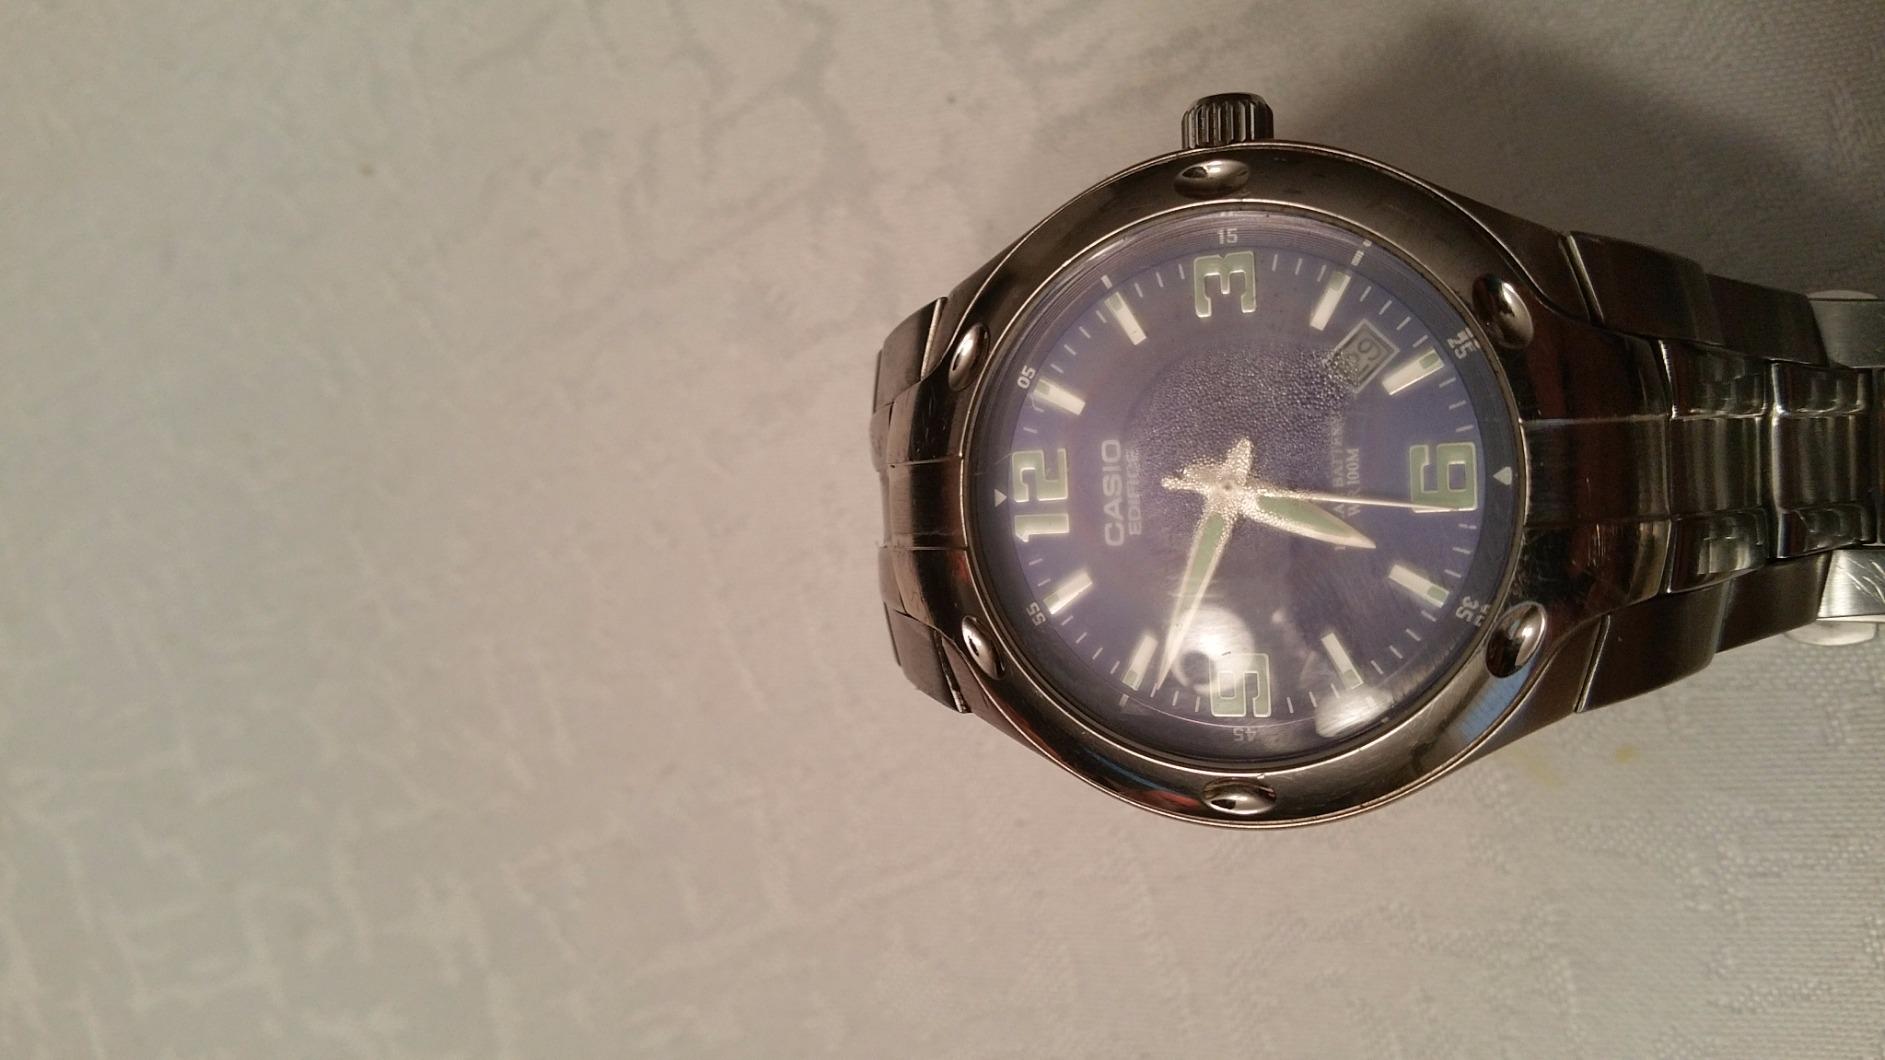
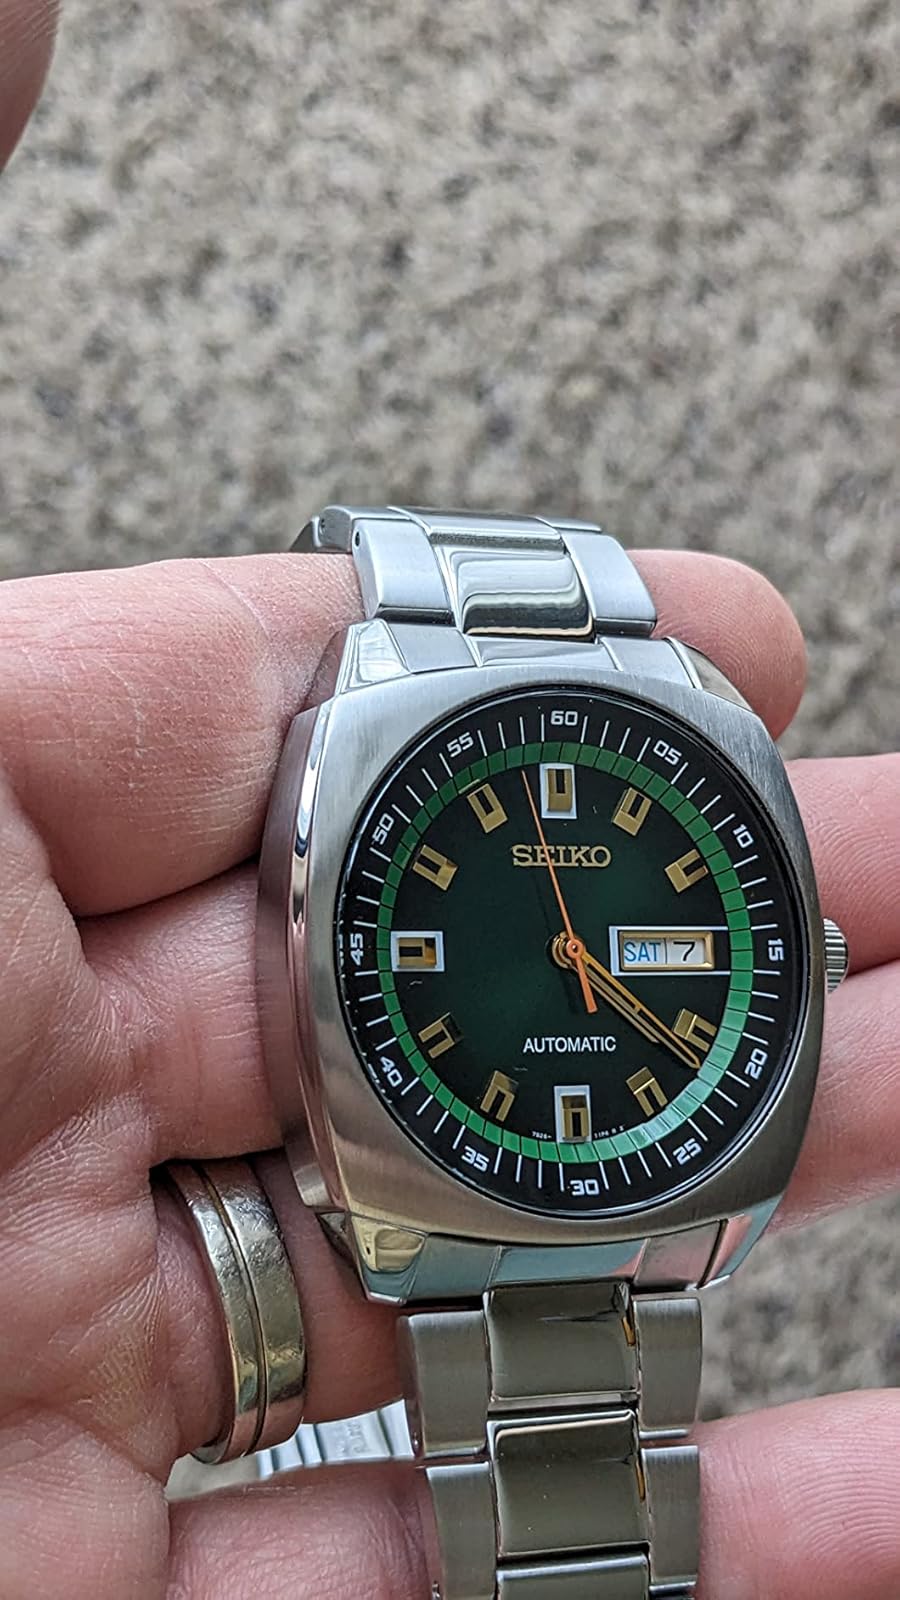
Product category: accessories_watch
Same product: no